Janicke House

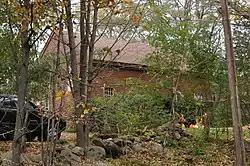

The Janicke House is a historic house on Goshen Center Road in Goshen, New Hampshire. Built about 1830, it is one of a regionally distinctive cluster of plank-frame houses built in the 19th century. The house was listed on the National Register of Historic Places in 1985.